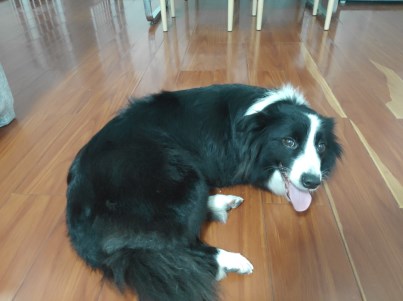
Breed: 2594-n000109-Border_collie